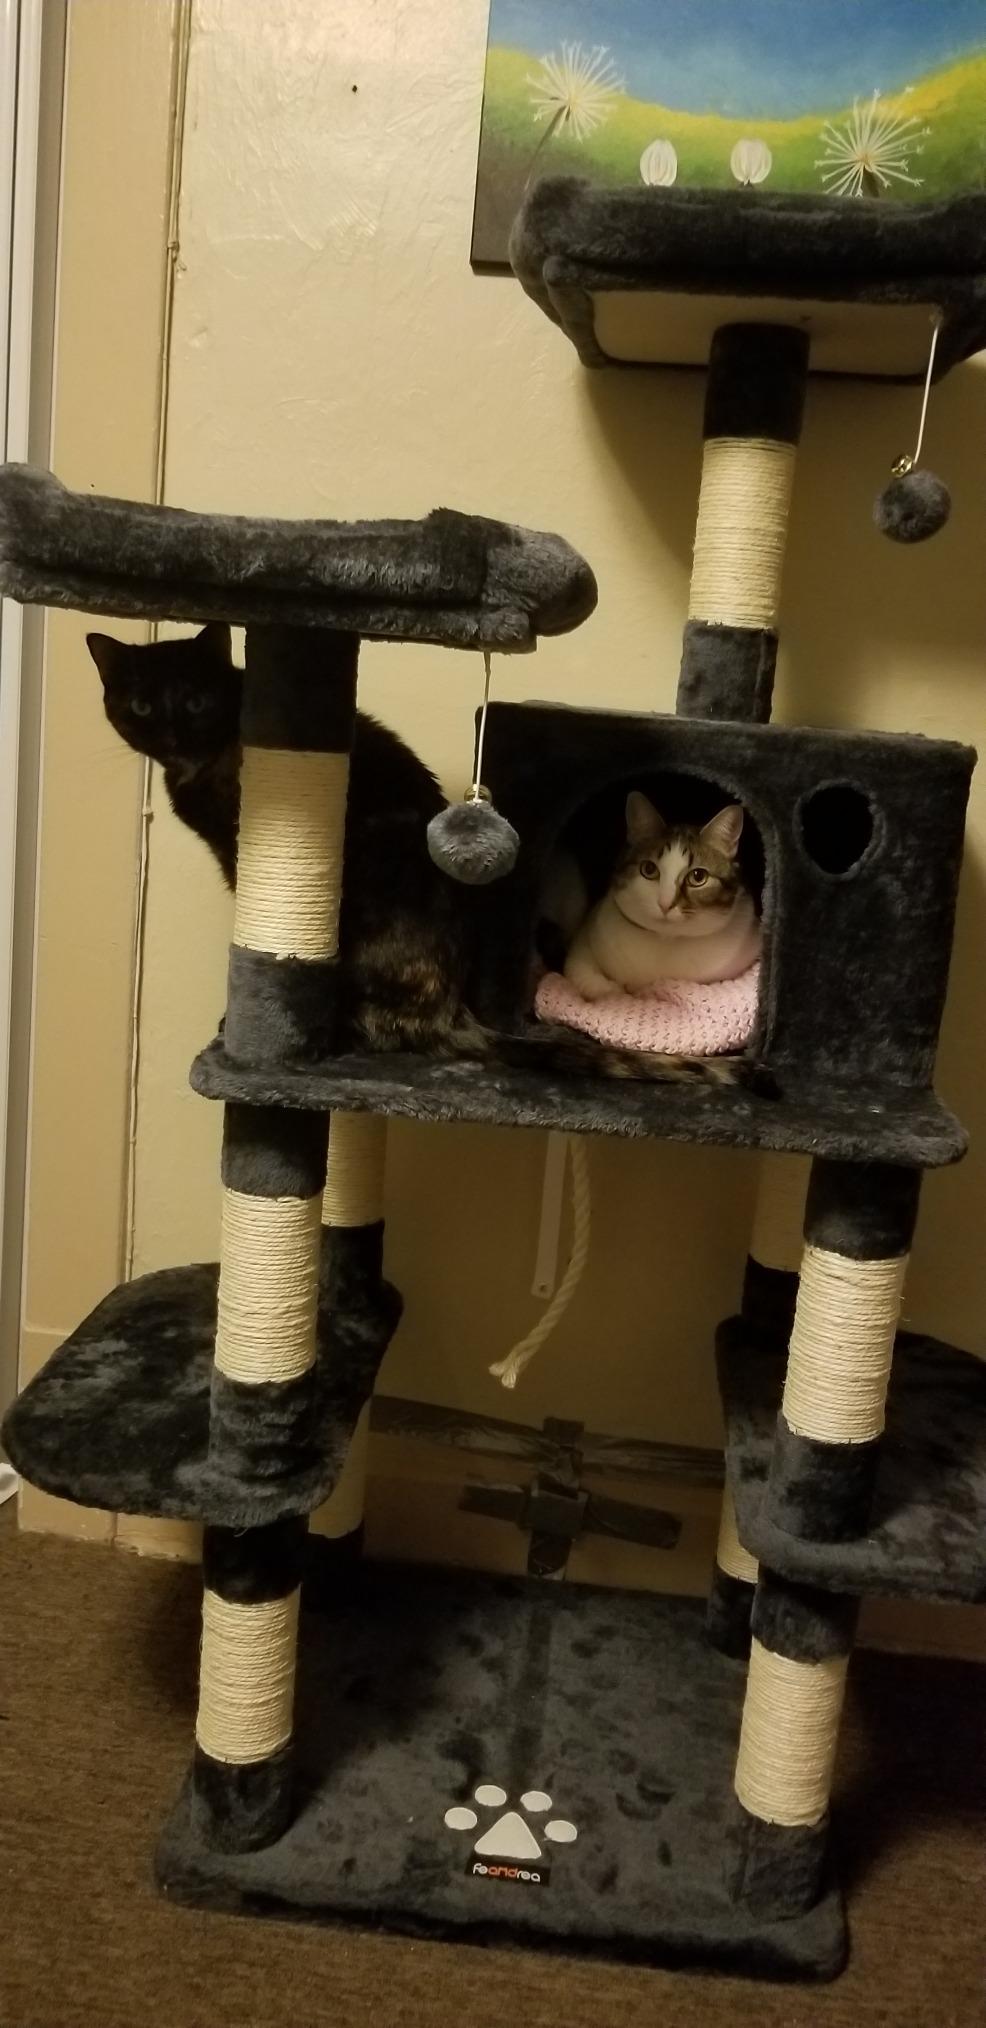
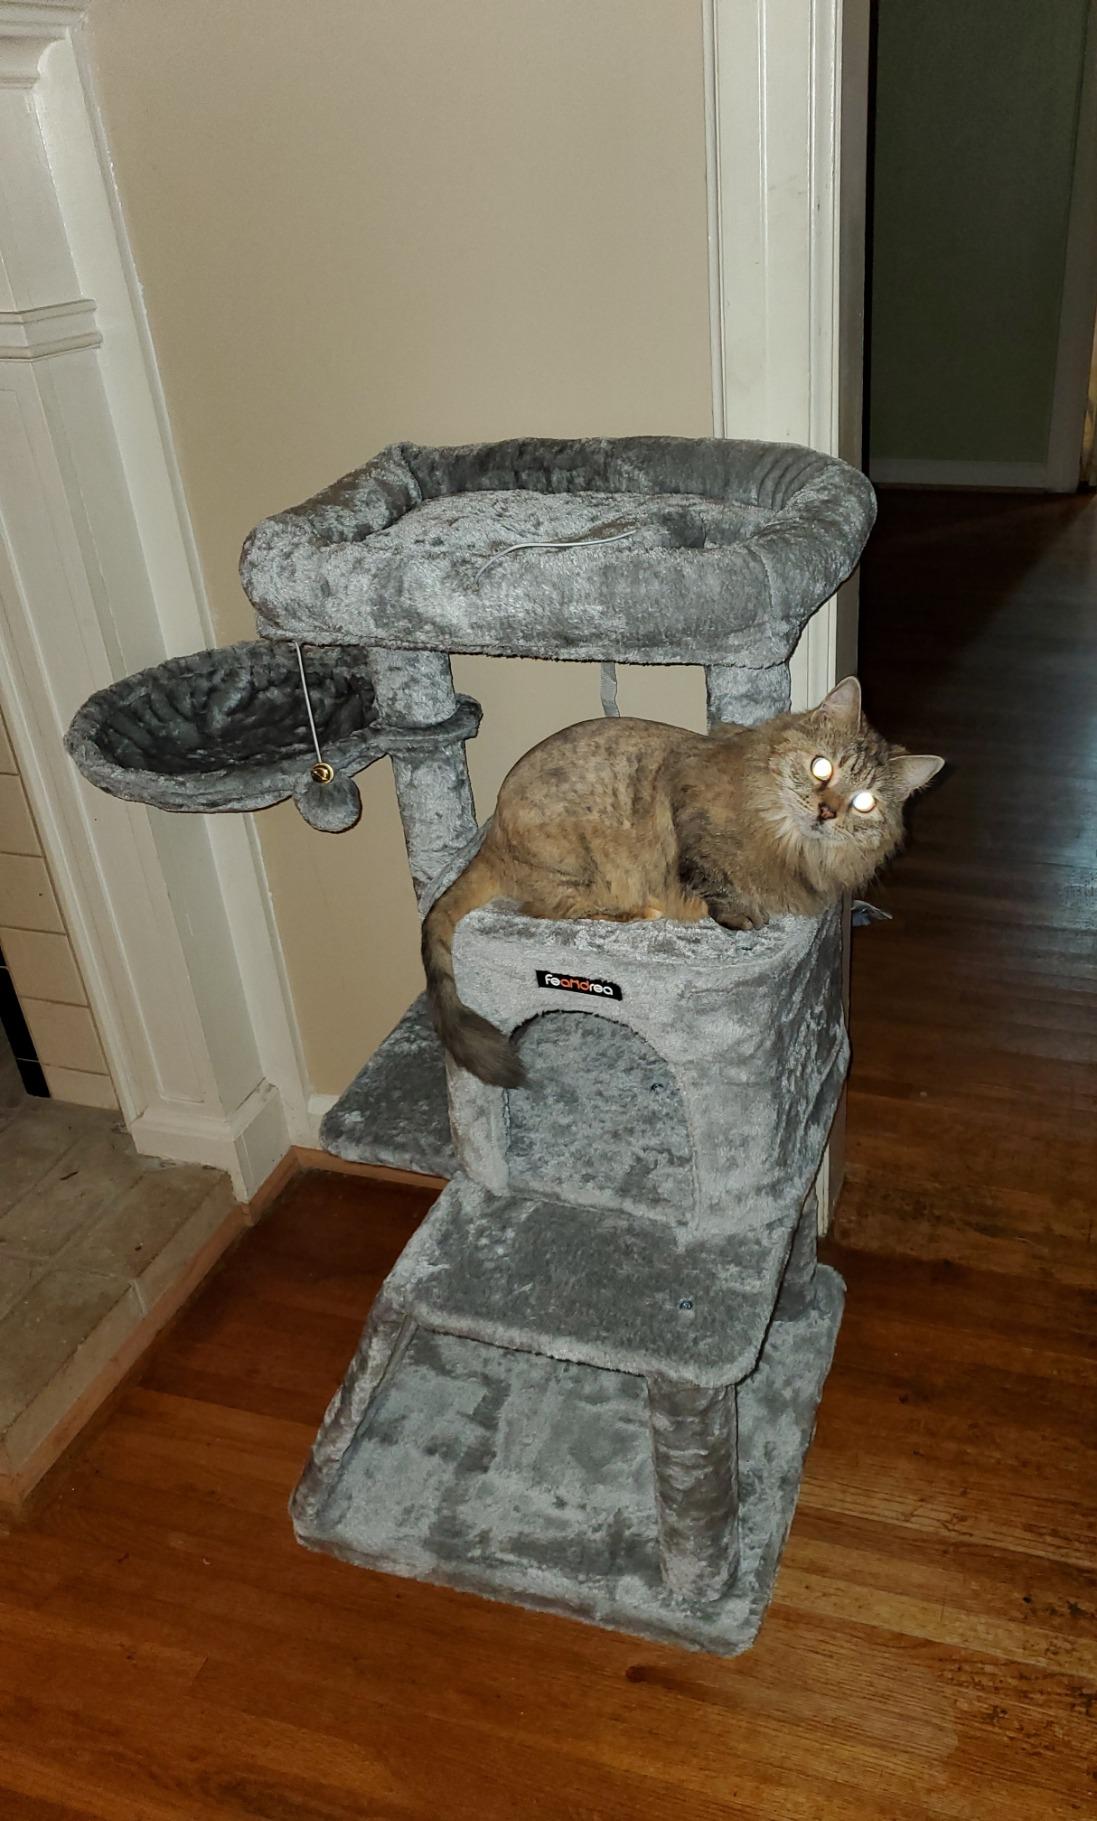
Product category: items_cat tree
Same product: no